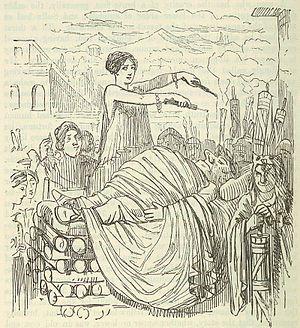
Cette page concerne l'année 78 av. J.-C. du calendrier julien proleptique.